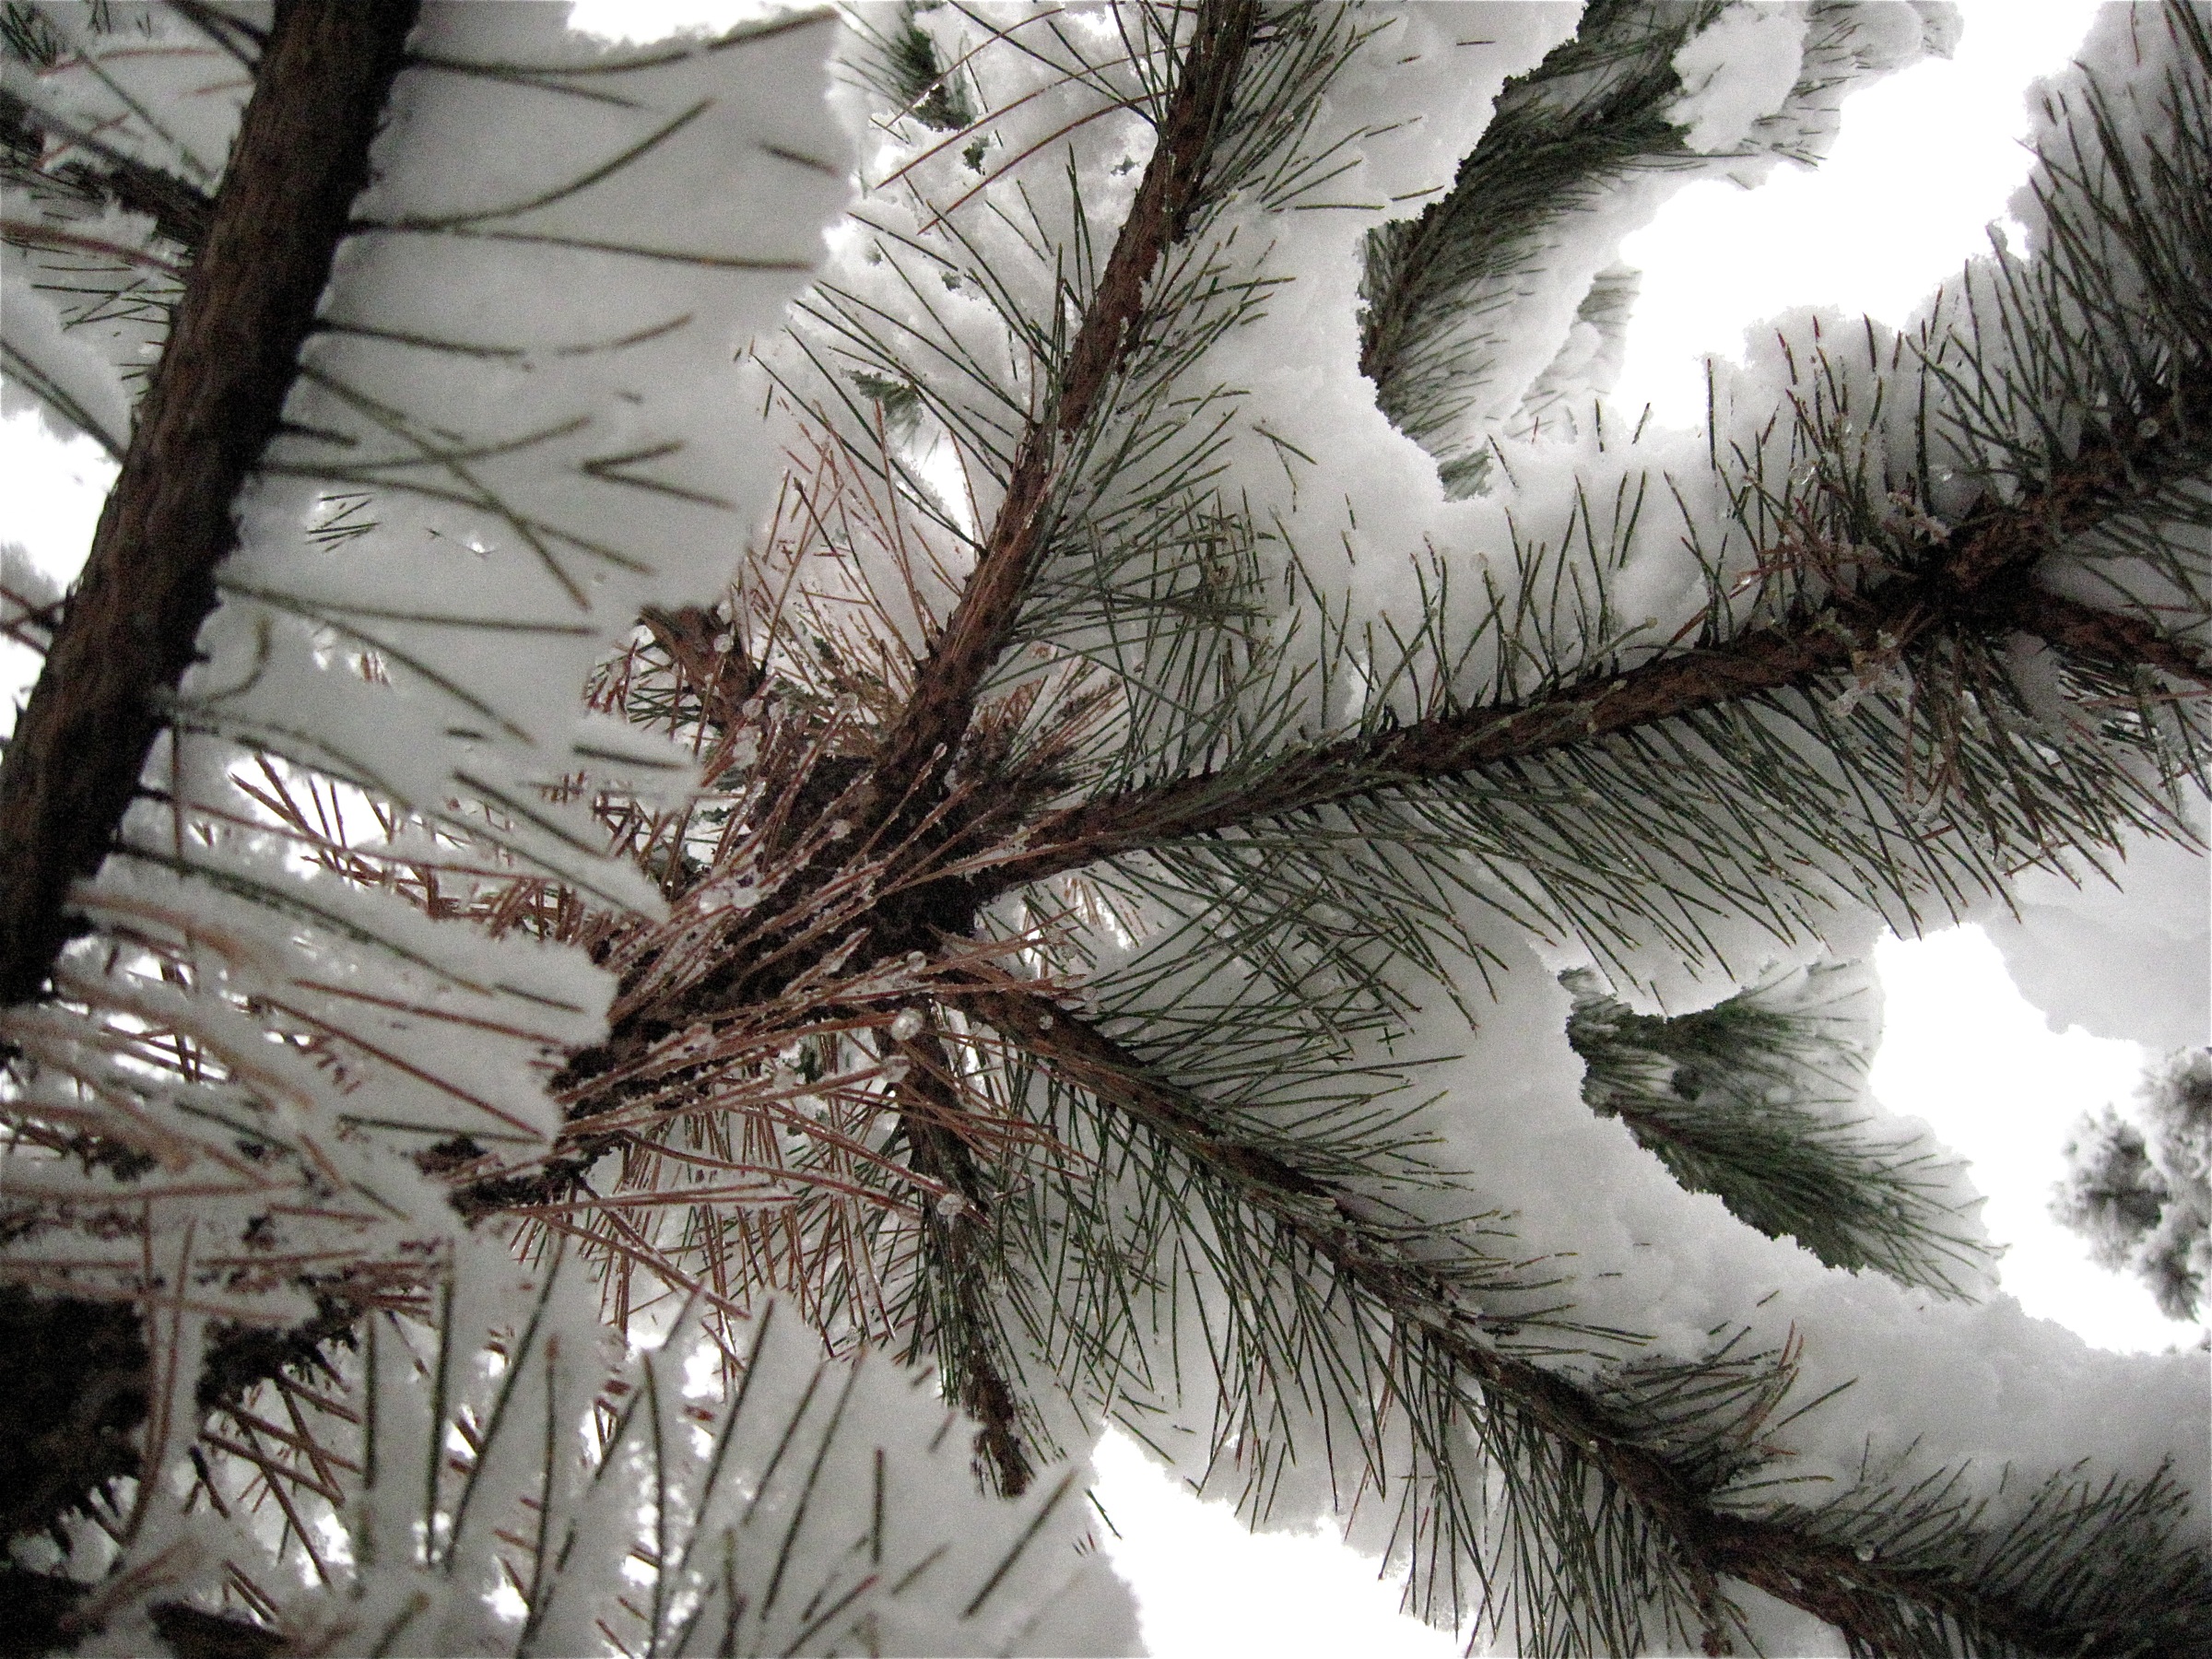
tree, nature, branch, snow, winter, plant, leaf, frost, ice, weather, fir, season, twig, conifer, spruce, icicle, inmybackyard, freezing, woody plant, land plant